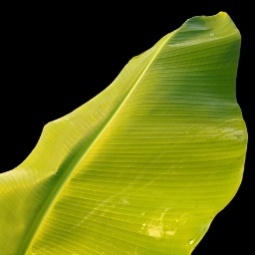
Label: Sulphur